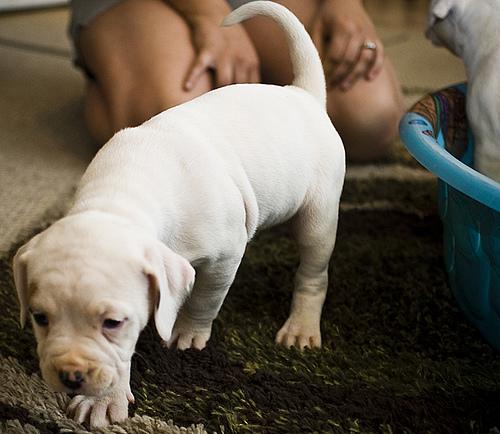
Breed: american bulldog